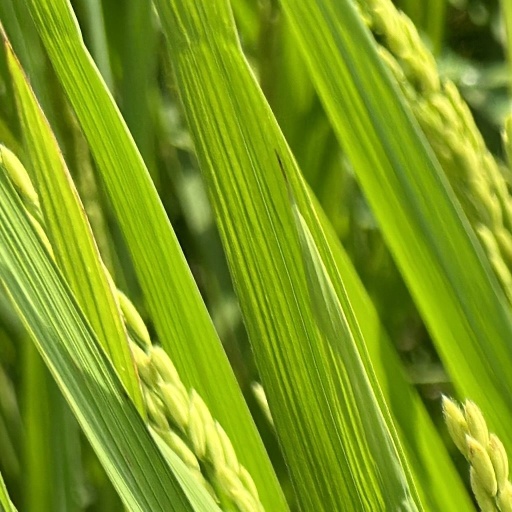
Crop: rice